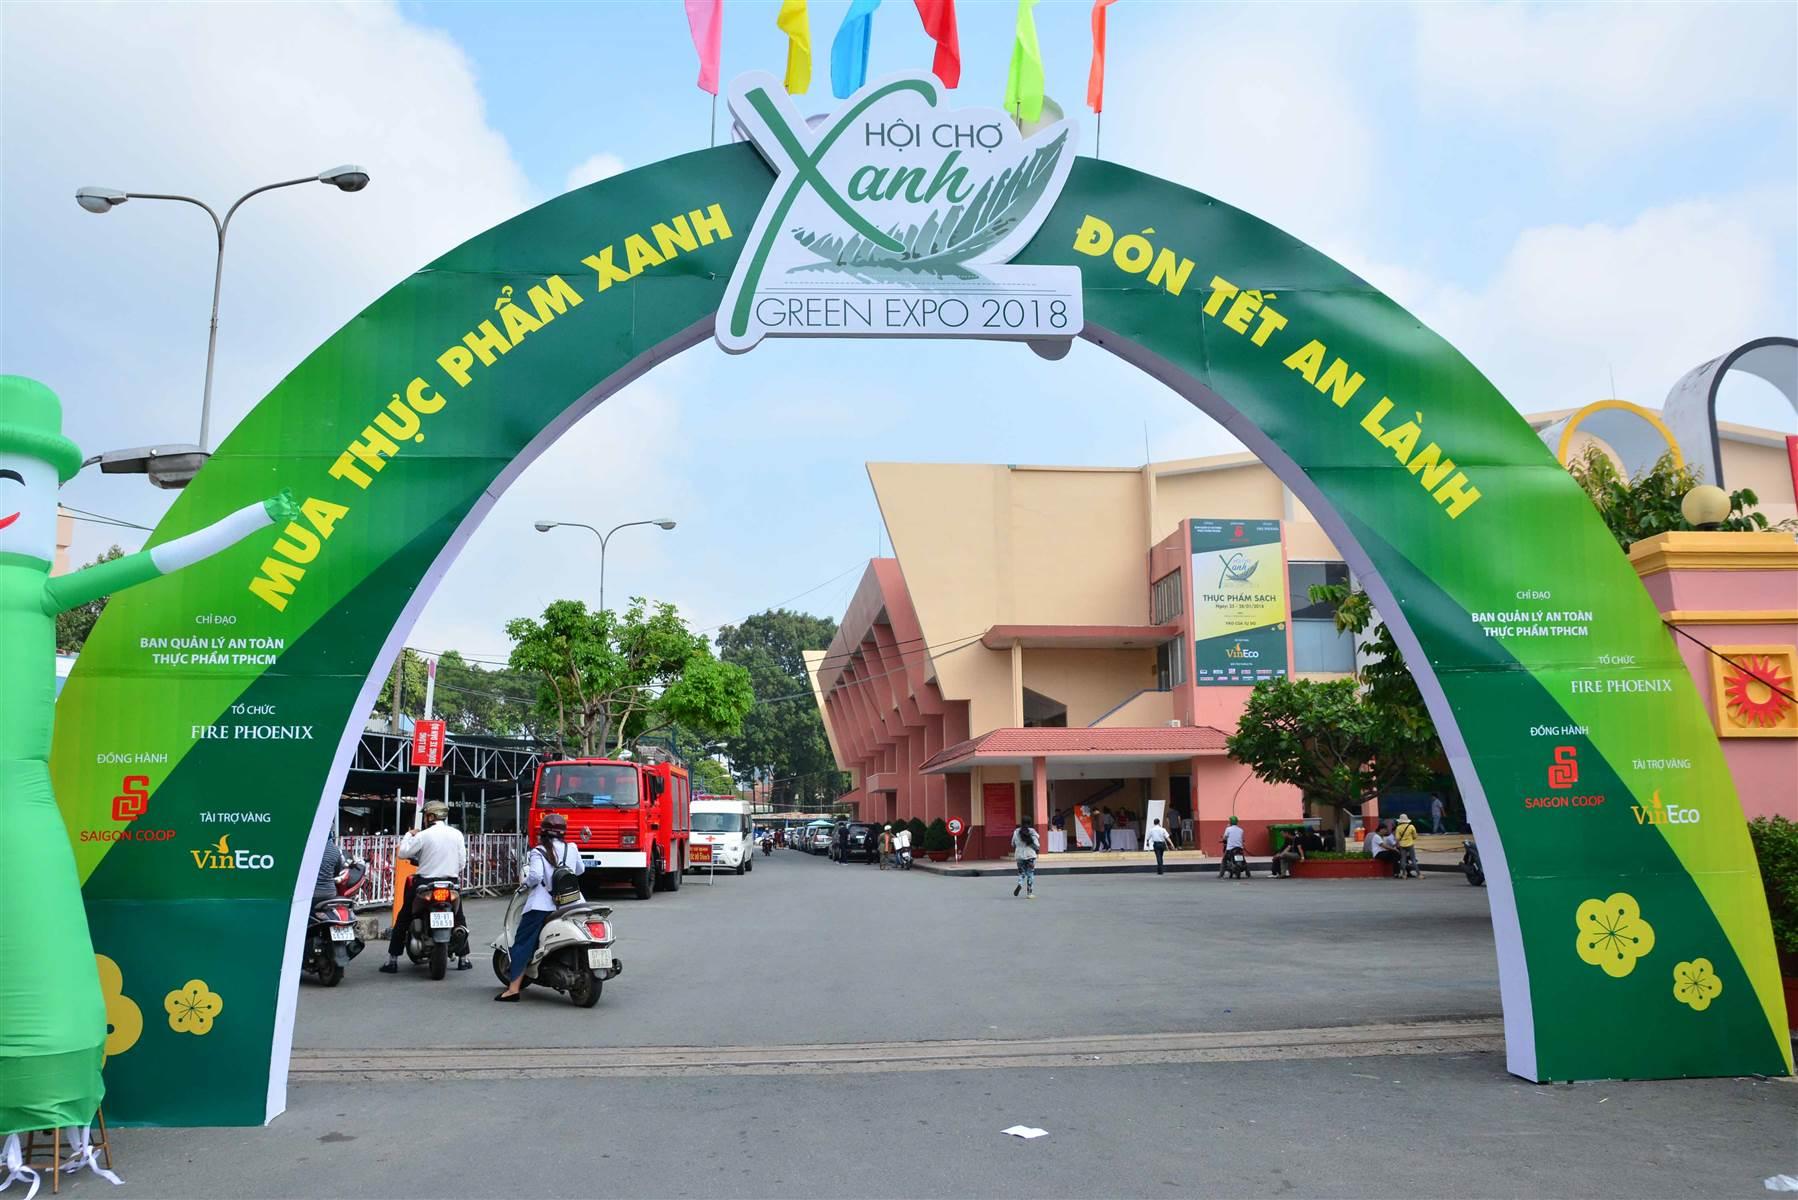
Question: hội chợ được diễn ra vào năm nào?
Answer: hội chợ được diễn ra vào dịp tết